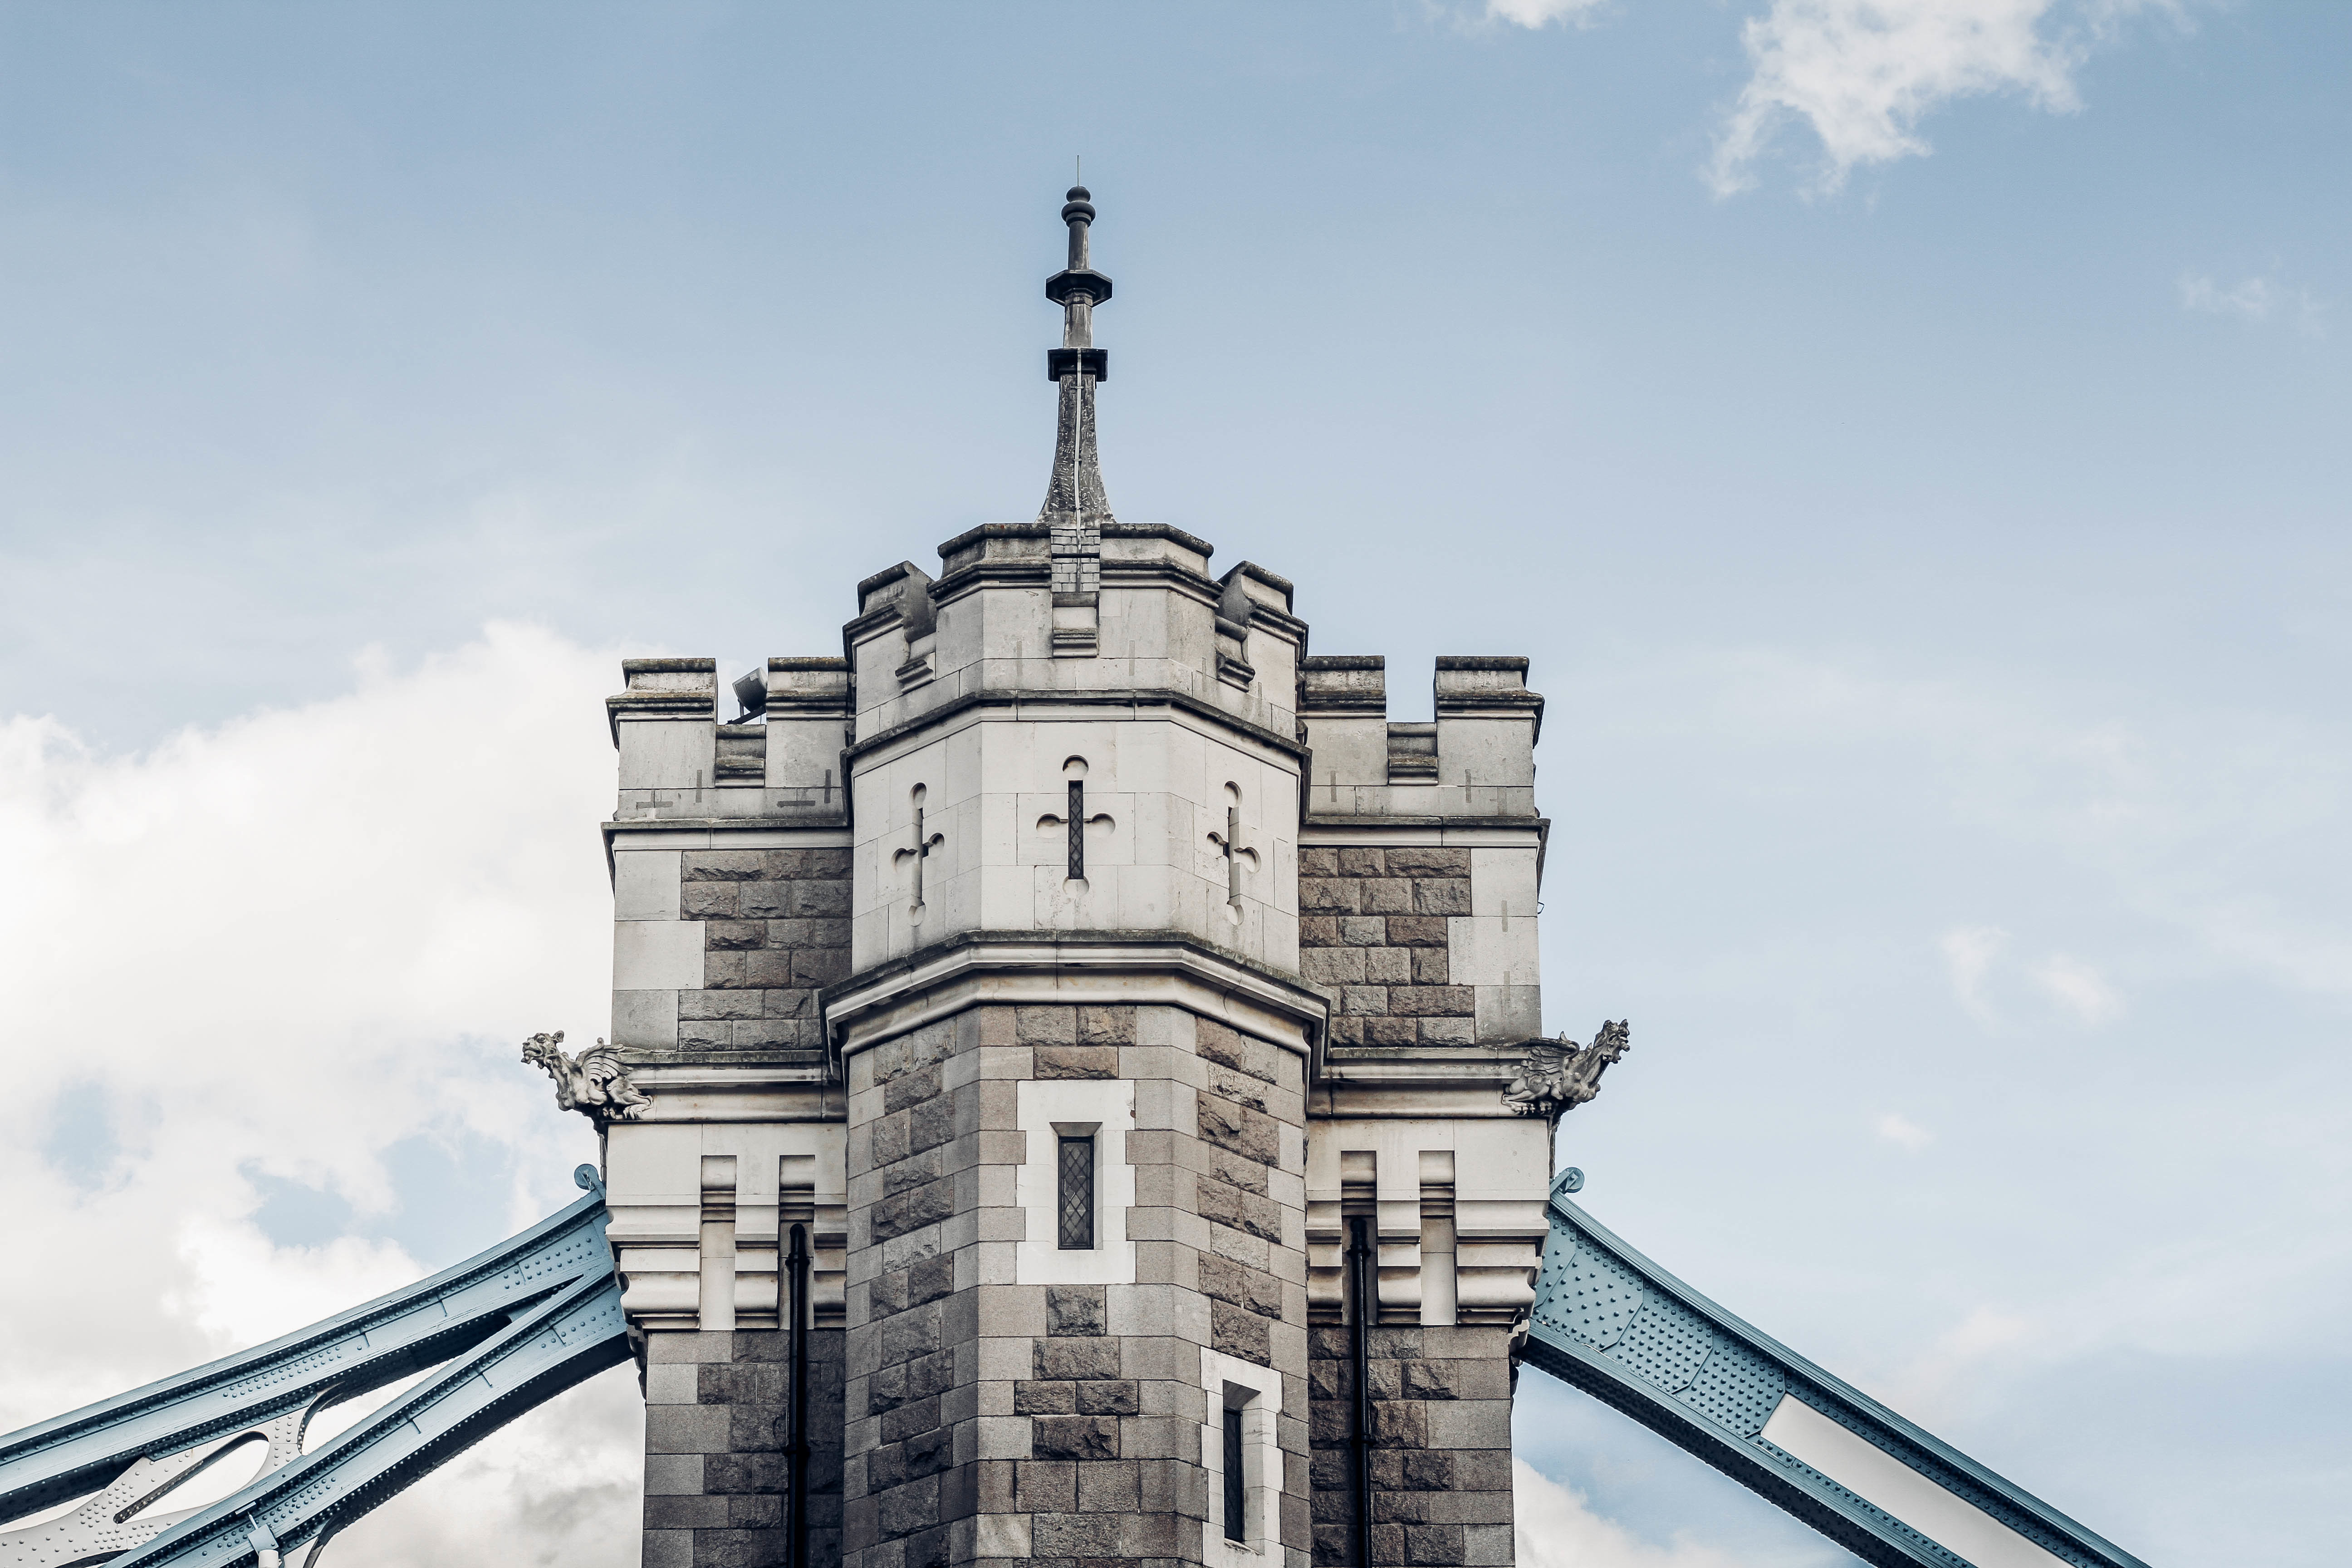
landmark, tower, building, steeple, control tower, skyscraper